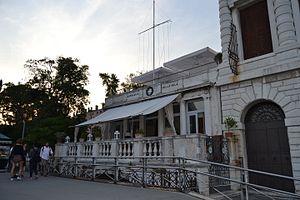
La Compagnia della Vela est un club nautique privé de Venise, membre de la Federazione Italiana Vela, en face de la Place Saint-Marc. La darse se trouve dans le bassin de Saint-Marc à l'île de San Giorgio Maggiore.